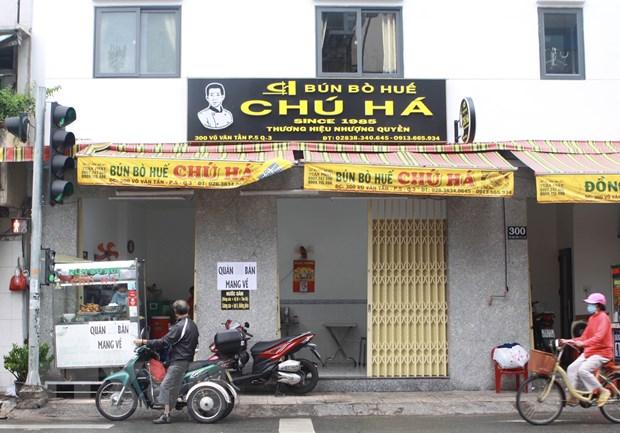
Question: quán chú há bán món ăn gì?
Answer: quán chú há bán món bún bò huế